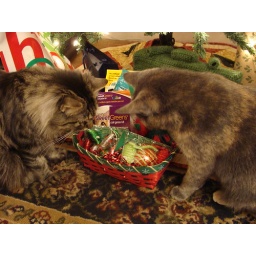
Jericho and Guinness looking over the basket of goodies my secret santa left for me on my desk ^_^